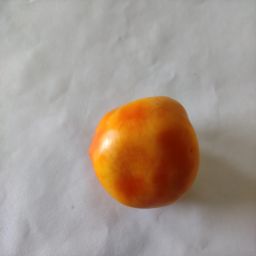
Crop: Tomato
Quality: Ripe